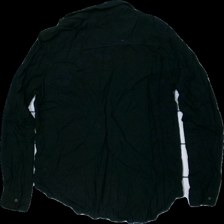
View: back
Type: Shirt
Category: Ladies
Brand: Lager 157
Colors: Black
Material: 100% viscose
Cut: Regular
Size: M
Season: All
Damage location: top center
Damage 2 location: middle center
Damage 3 location: bottom center
Price range: <50
Recommended usage: Export
Description: svart skjorta, nopprig